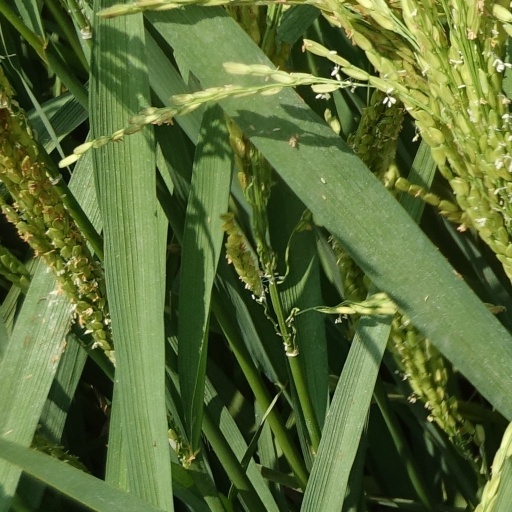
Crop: rice